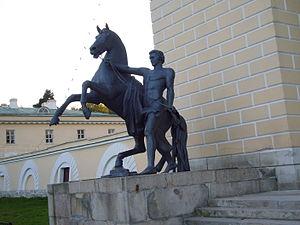
Le parc Kouzminki est un grand parc situé à Moscou dans le raïon de Kouzminki. C'est l'une des promenades préférées des Moscovites qui peuvent profiter de ses étangs et de sa forêt, et un parc protégé.